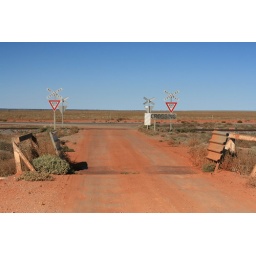
sun behind me now, and the highway in front - the road from broken hill to adelaide